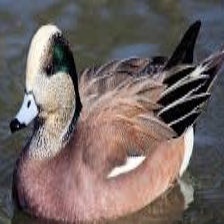
Species: AMERICAN WIGEON
Scientific name: MARECA AMERICANA
ImageNet parent category: drake